Indian Institute of Management Kashipur

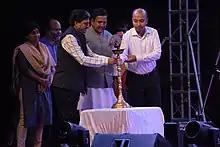
Lamp lighting at the inauguration of Agnitraya'19

Agnitraya is the annual flagship event of IIM Kashipur. It is a three-day inter-college fest consisting of events from Management, Sport and Cultural areas. Agnitraya'19 hosted over 1500 participants from over 30 colleges across India. As part of the fest, 10 management events, 15 sporting events, and 11 cultural events were conducted. In addition to these, Abhivyakti- an open mic recitation competition in association with The Social House, Model United Nations were also conducted. Star night performances by Harrdy Sandhu, DJ Duo Zephyrtone, popular stand-up comedians- Nishant Tanwar and Aakash Gupta were some of the major attractions of Agnitraya'19